Roger J. Marzulla

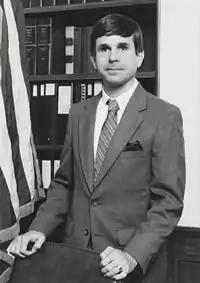

Roger J. Marzulla (born August 12, 1947) is an American attorney who served as the United States Assistant Attorney General for the Environment and Natural Resources from 1988 to 1989. He is a founding partner at Marzulla Law, LLC in Washington, D.C. He began his legal career as a trial lawyer in San Jose, California, after graduating magna cum laude from the University of Santa Clara School of Law.